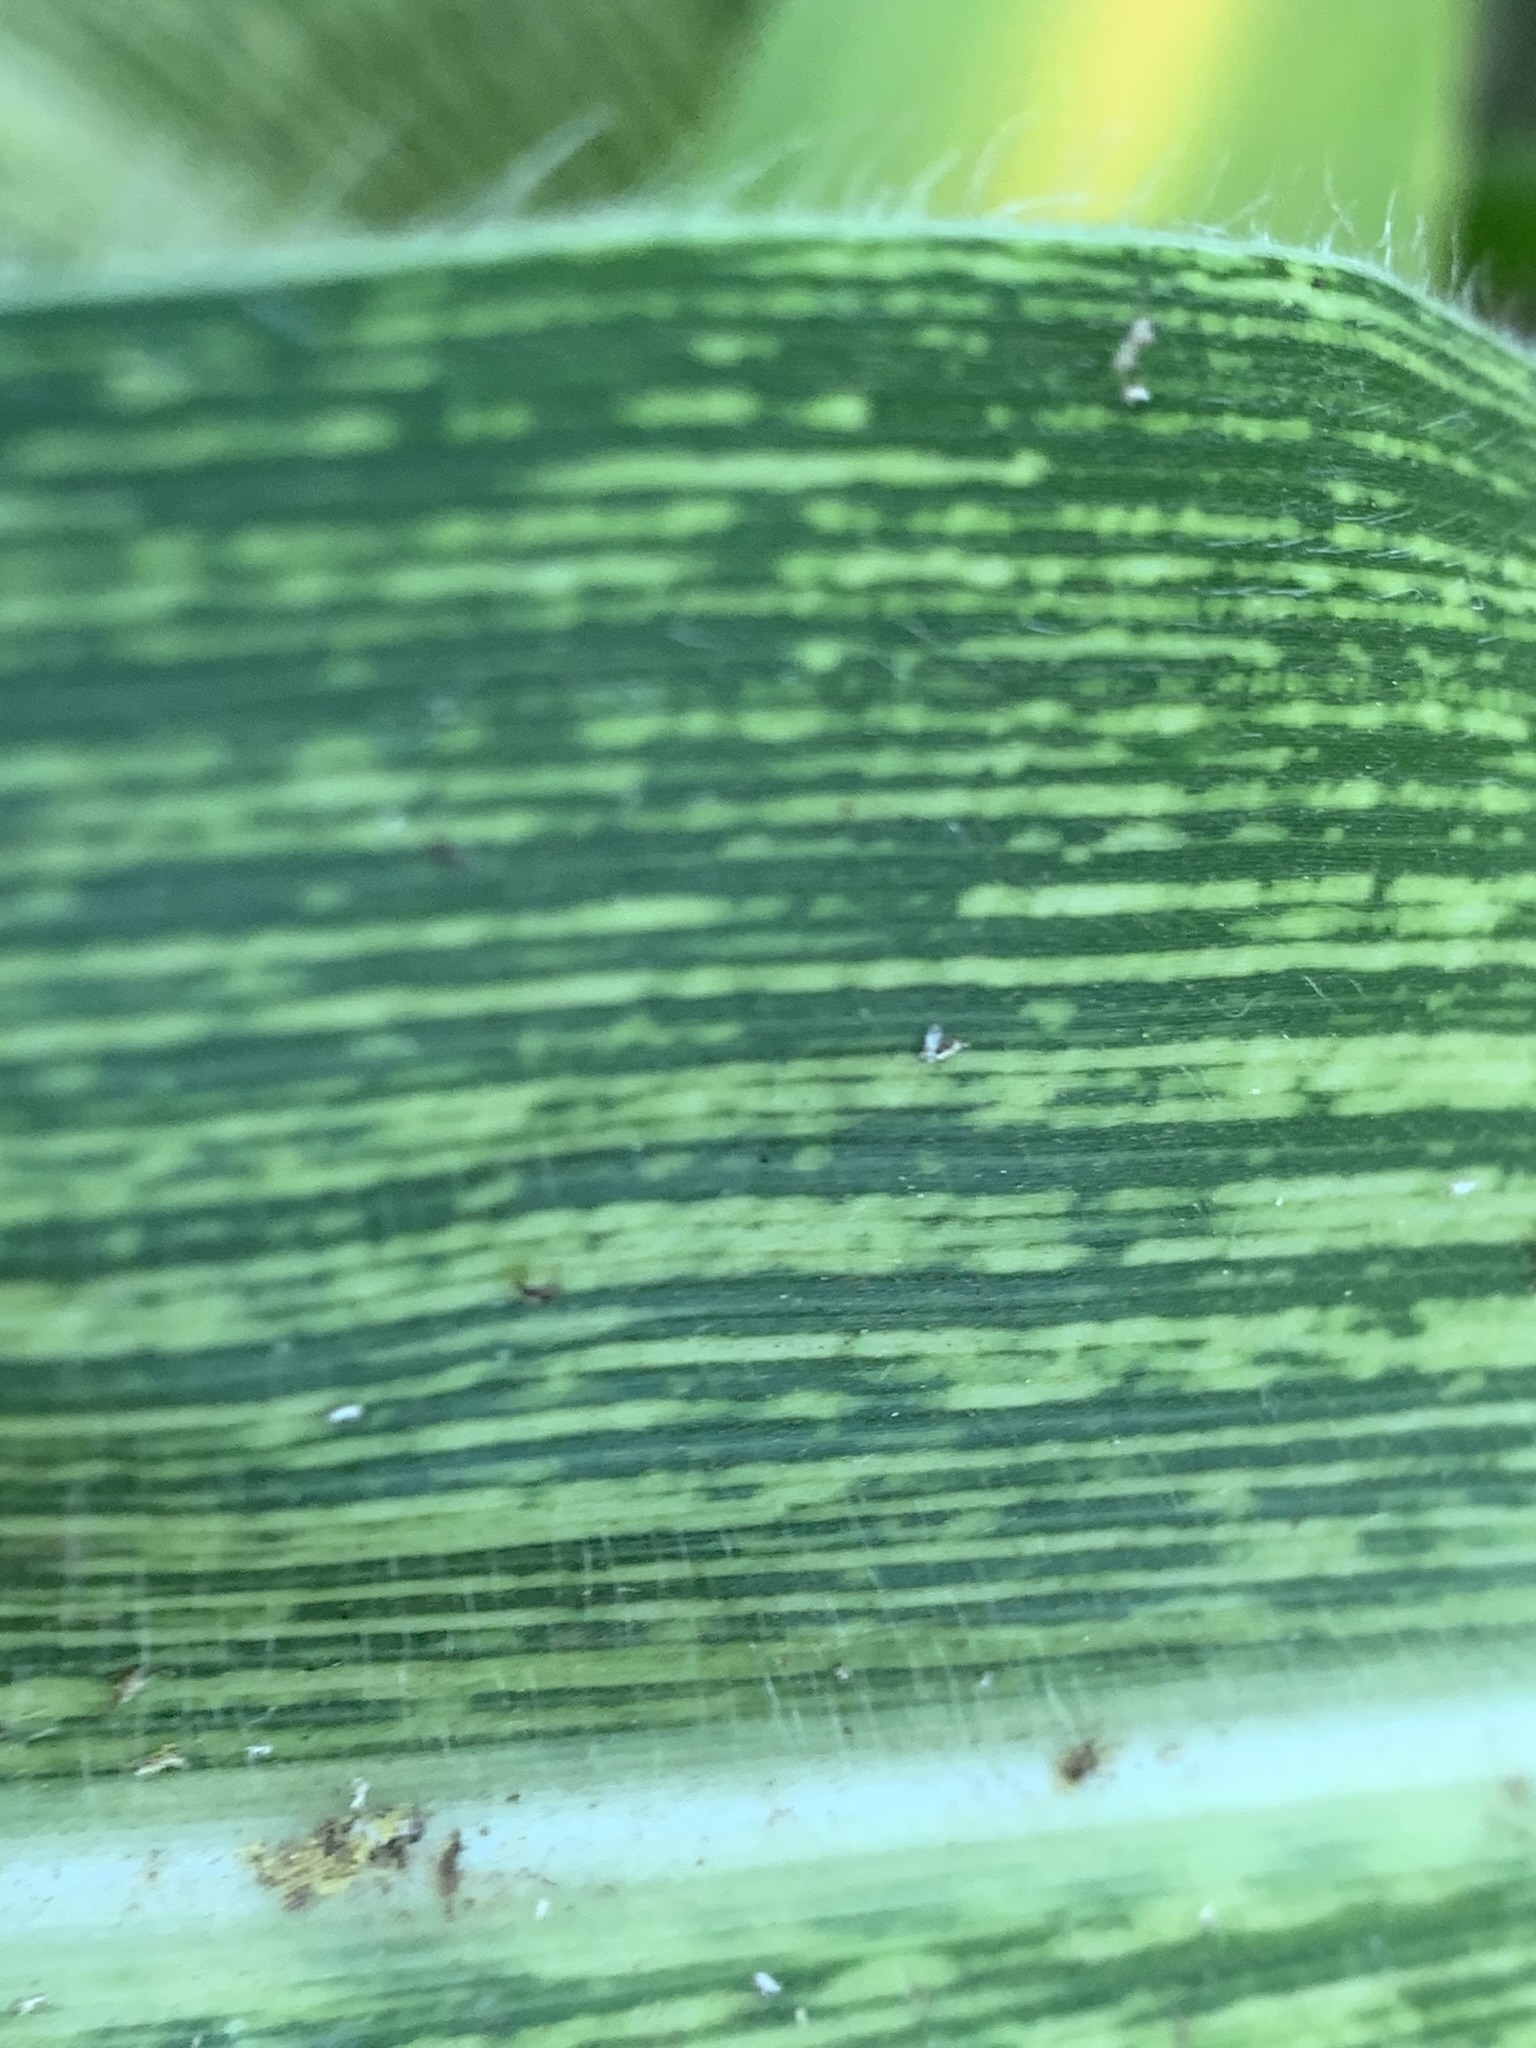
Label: MSV